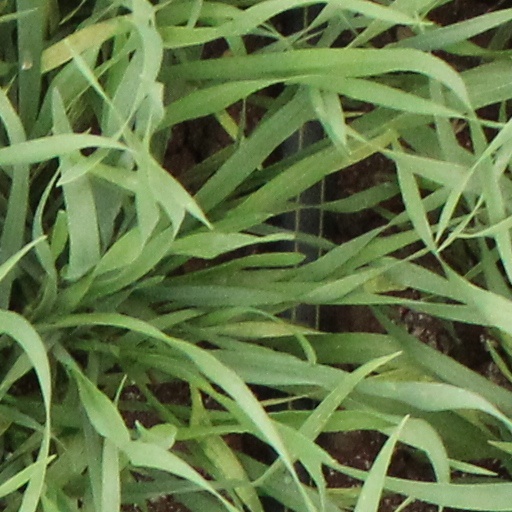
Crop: wheat